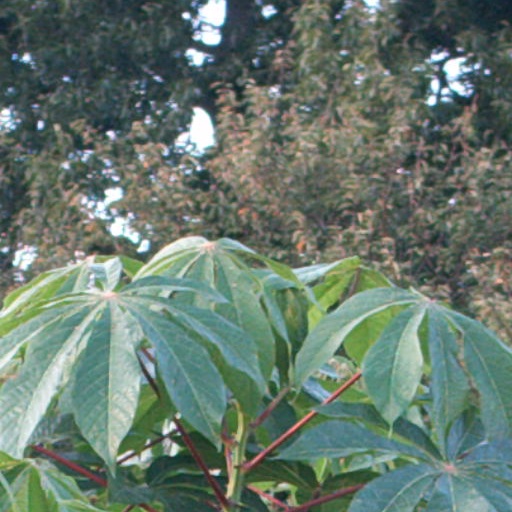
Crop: cassava